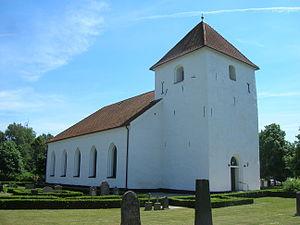
Église de Vanstad, Commune de Sjöbo, Scanie, diocèse de Lund, Suède.